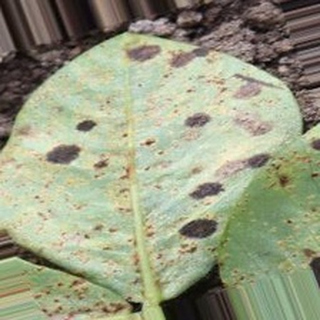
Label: groundnut_rust